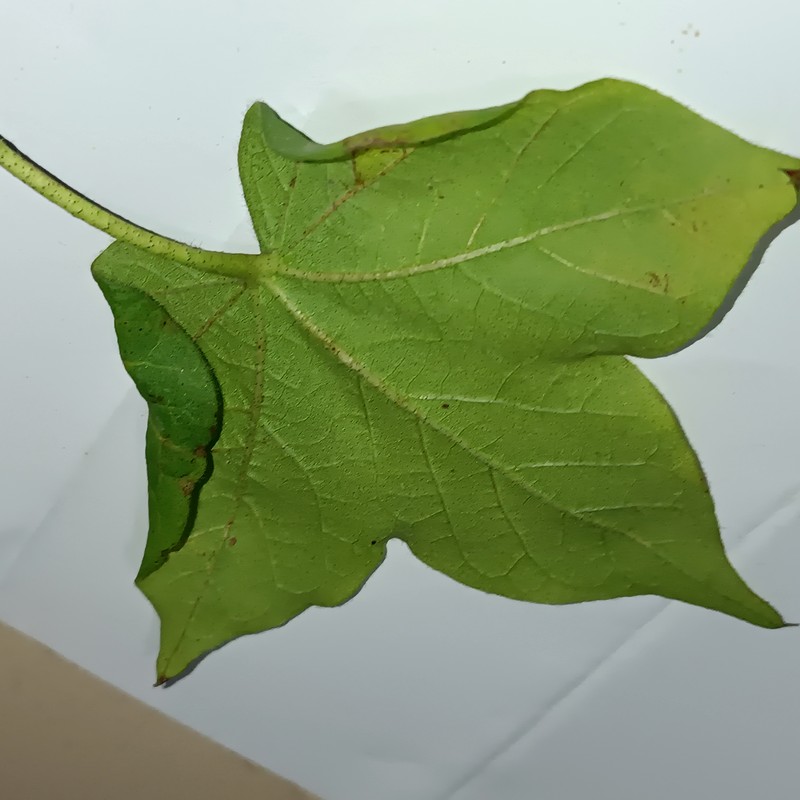
Label: Leaf Hopper Jassids